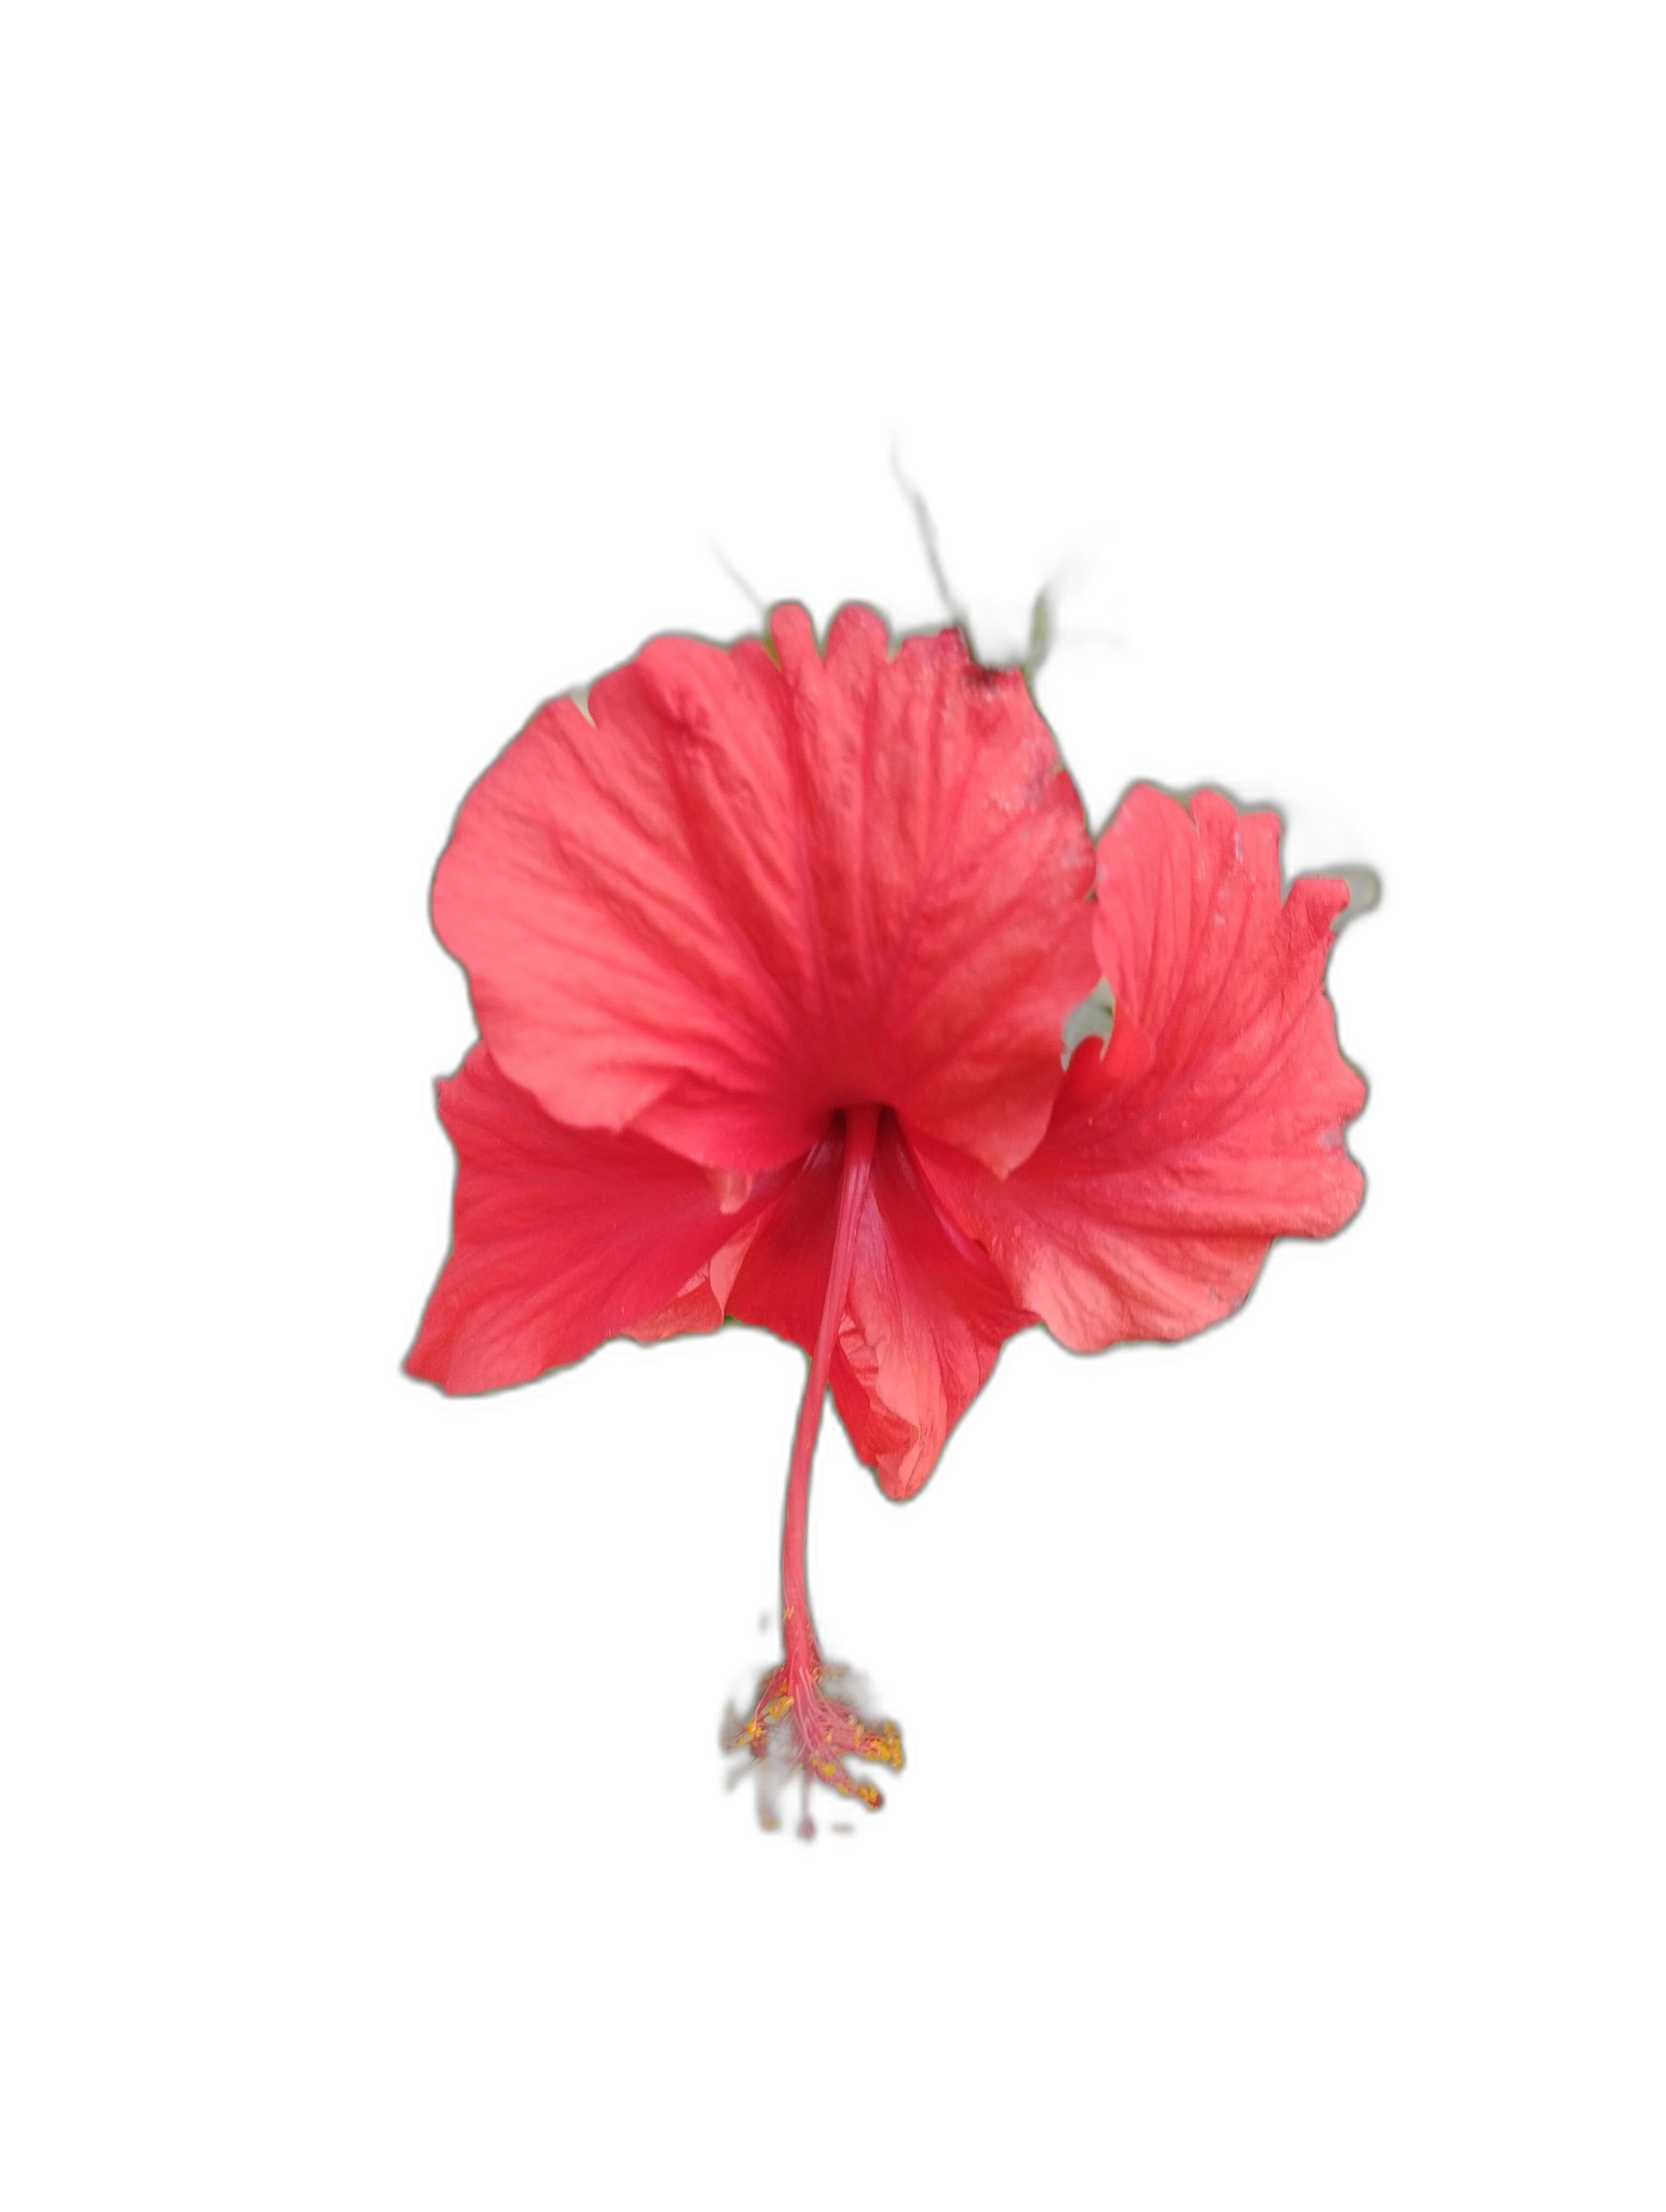
Label: Hibiscus